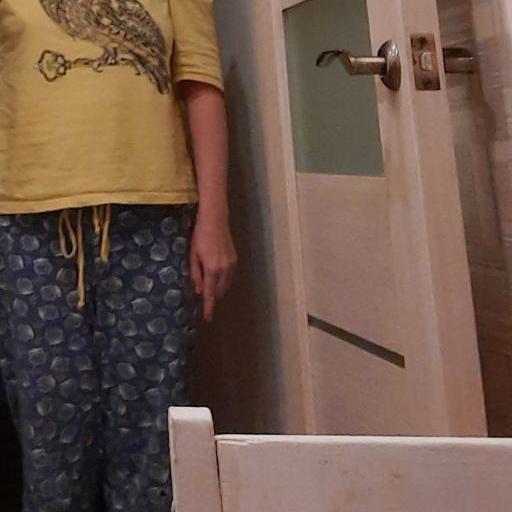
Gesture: no_gesture